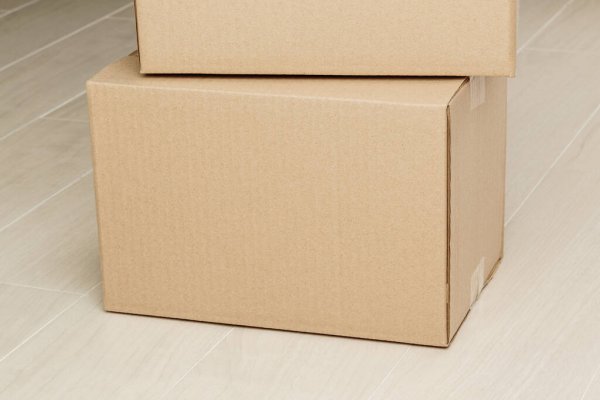
Label: cardboard